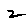
Label: 2